Crowell House (Sea Cliff, New York)

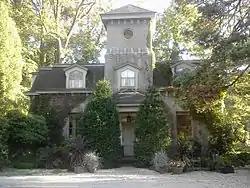

Crowell House is a historic home located at Sea Cliff in Nassau County, New York. It was built in 1871 and is a -story, rectangular building with 12-inch poured concrete walls and a mansard roof in the Second Empire style. It features a -story square tower with a tent roof.